A Matter of Conscience

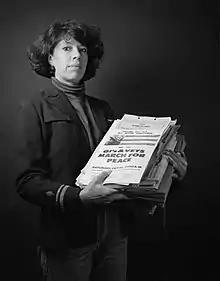
Susan Schnall photo by William Short from "A Matter of Conscience"

Susan Schnall signed on as a Navy nurse to provide good care for the young kids being "sent overseas and shot". She soon realized she was no longer just "patching up people" she was "promoting the war machine." She had read about B-52 bombers dropping leaflets on the Vietnamese and decided to do the same at home. Her portrait shows her holding some of the leaflets she dropped over San Francisco military bases from an airplane. She knew Navy regulations prohibited speaking politically while in uniform, but reasoned, "if General Westmoreland can wear his uniform before Congress asking for money for Vietnam, I can wear mine...speaking out against the war. I had as much right to freedom of speech as he does."